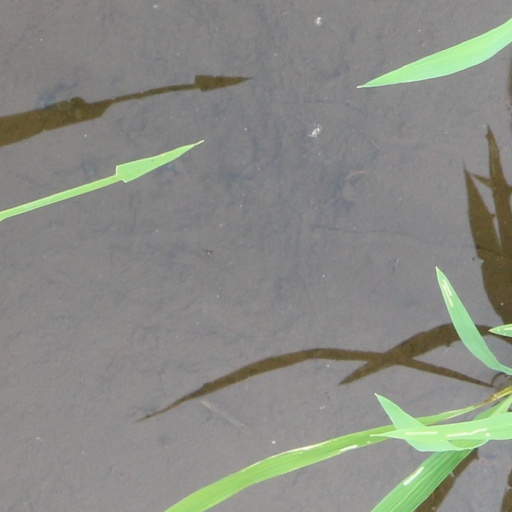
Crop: rice